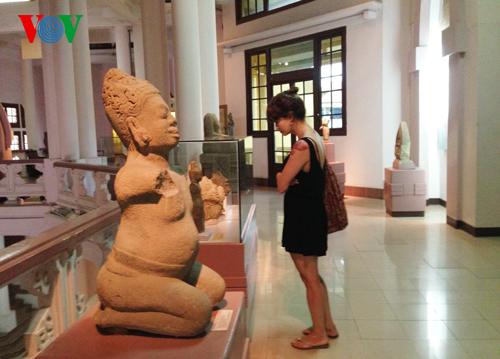
một cô gái đang đứng ở gần một pho tượng